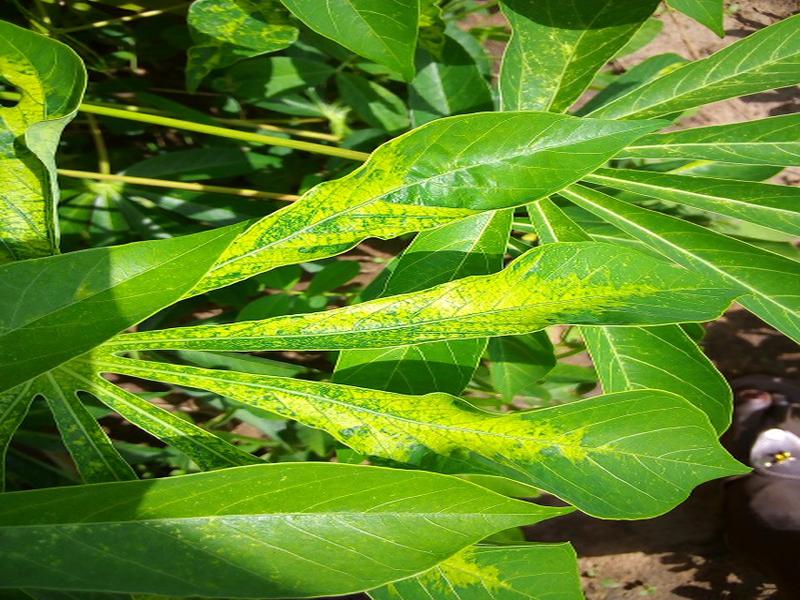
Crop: cassava
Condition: mosaic_disease